2014 British Touring Car Championship

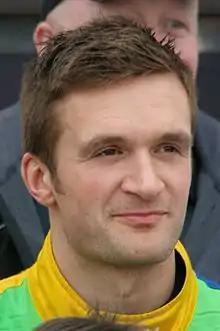
Colin Turkington, the 2014 Drivers' Champion

The 2014 Dunlop MSA British Touring Car Championship was a multi-event motor racing championship for production-based touring cars held across England and Scotland. The championship features a mix of professional motor racing teams and privately funded amateur drivers competing in highly modified versions of Family cars which are sold to the general public and conform to the technical regulations for the championship. It is one of the most popular domestic motor racing series in the United Kingdom, with an extensive program of support categories built up around the BTCC centrepiece. It was the 57th British Touring Car Championship (BTCC) season.